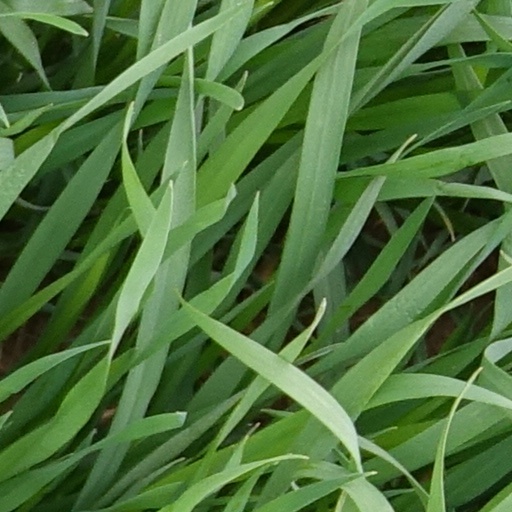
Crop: wheat